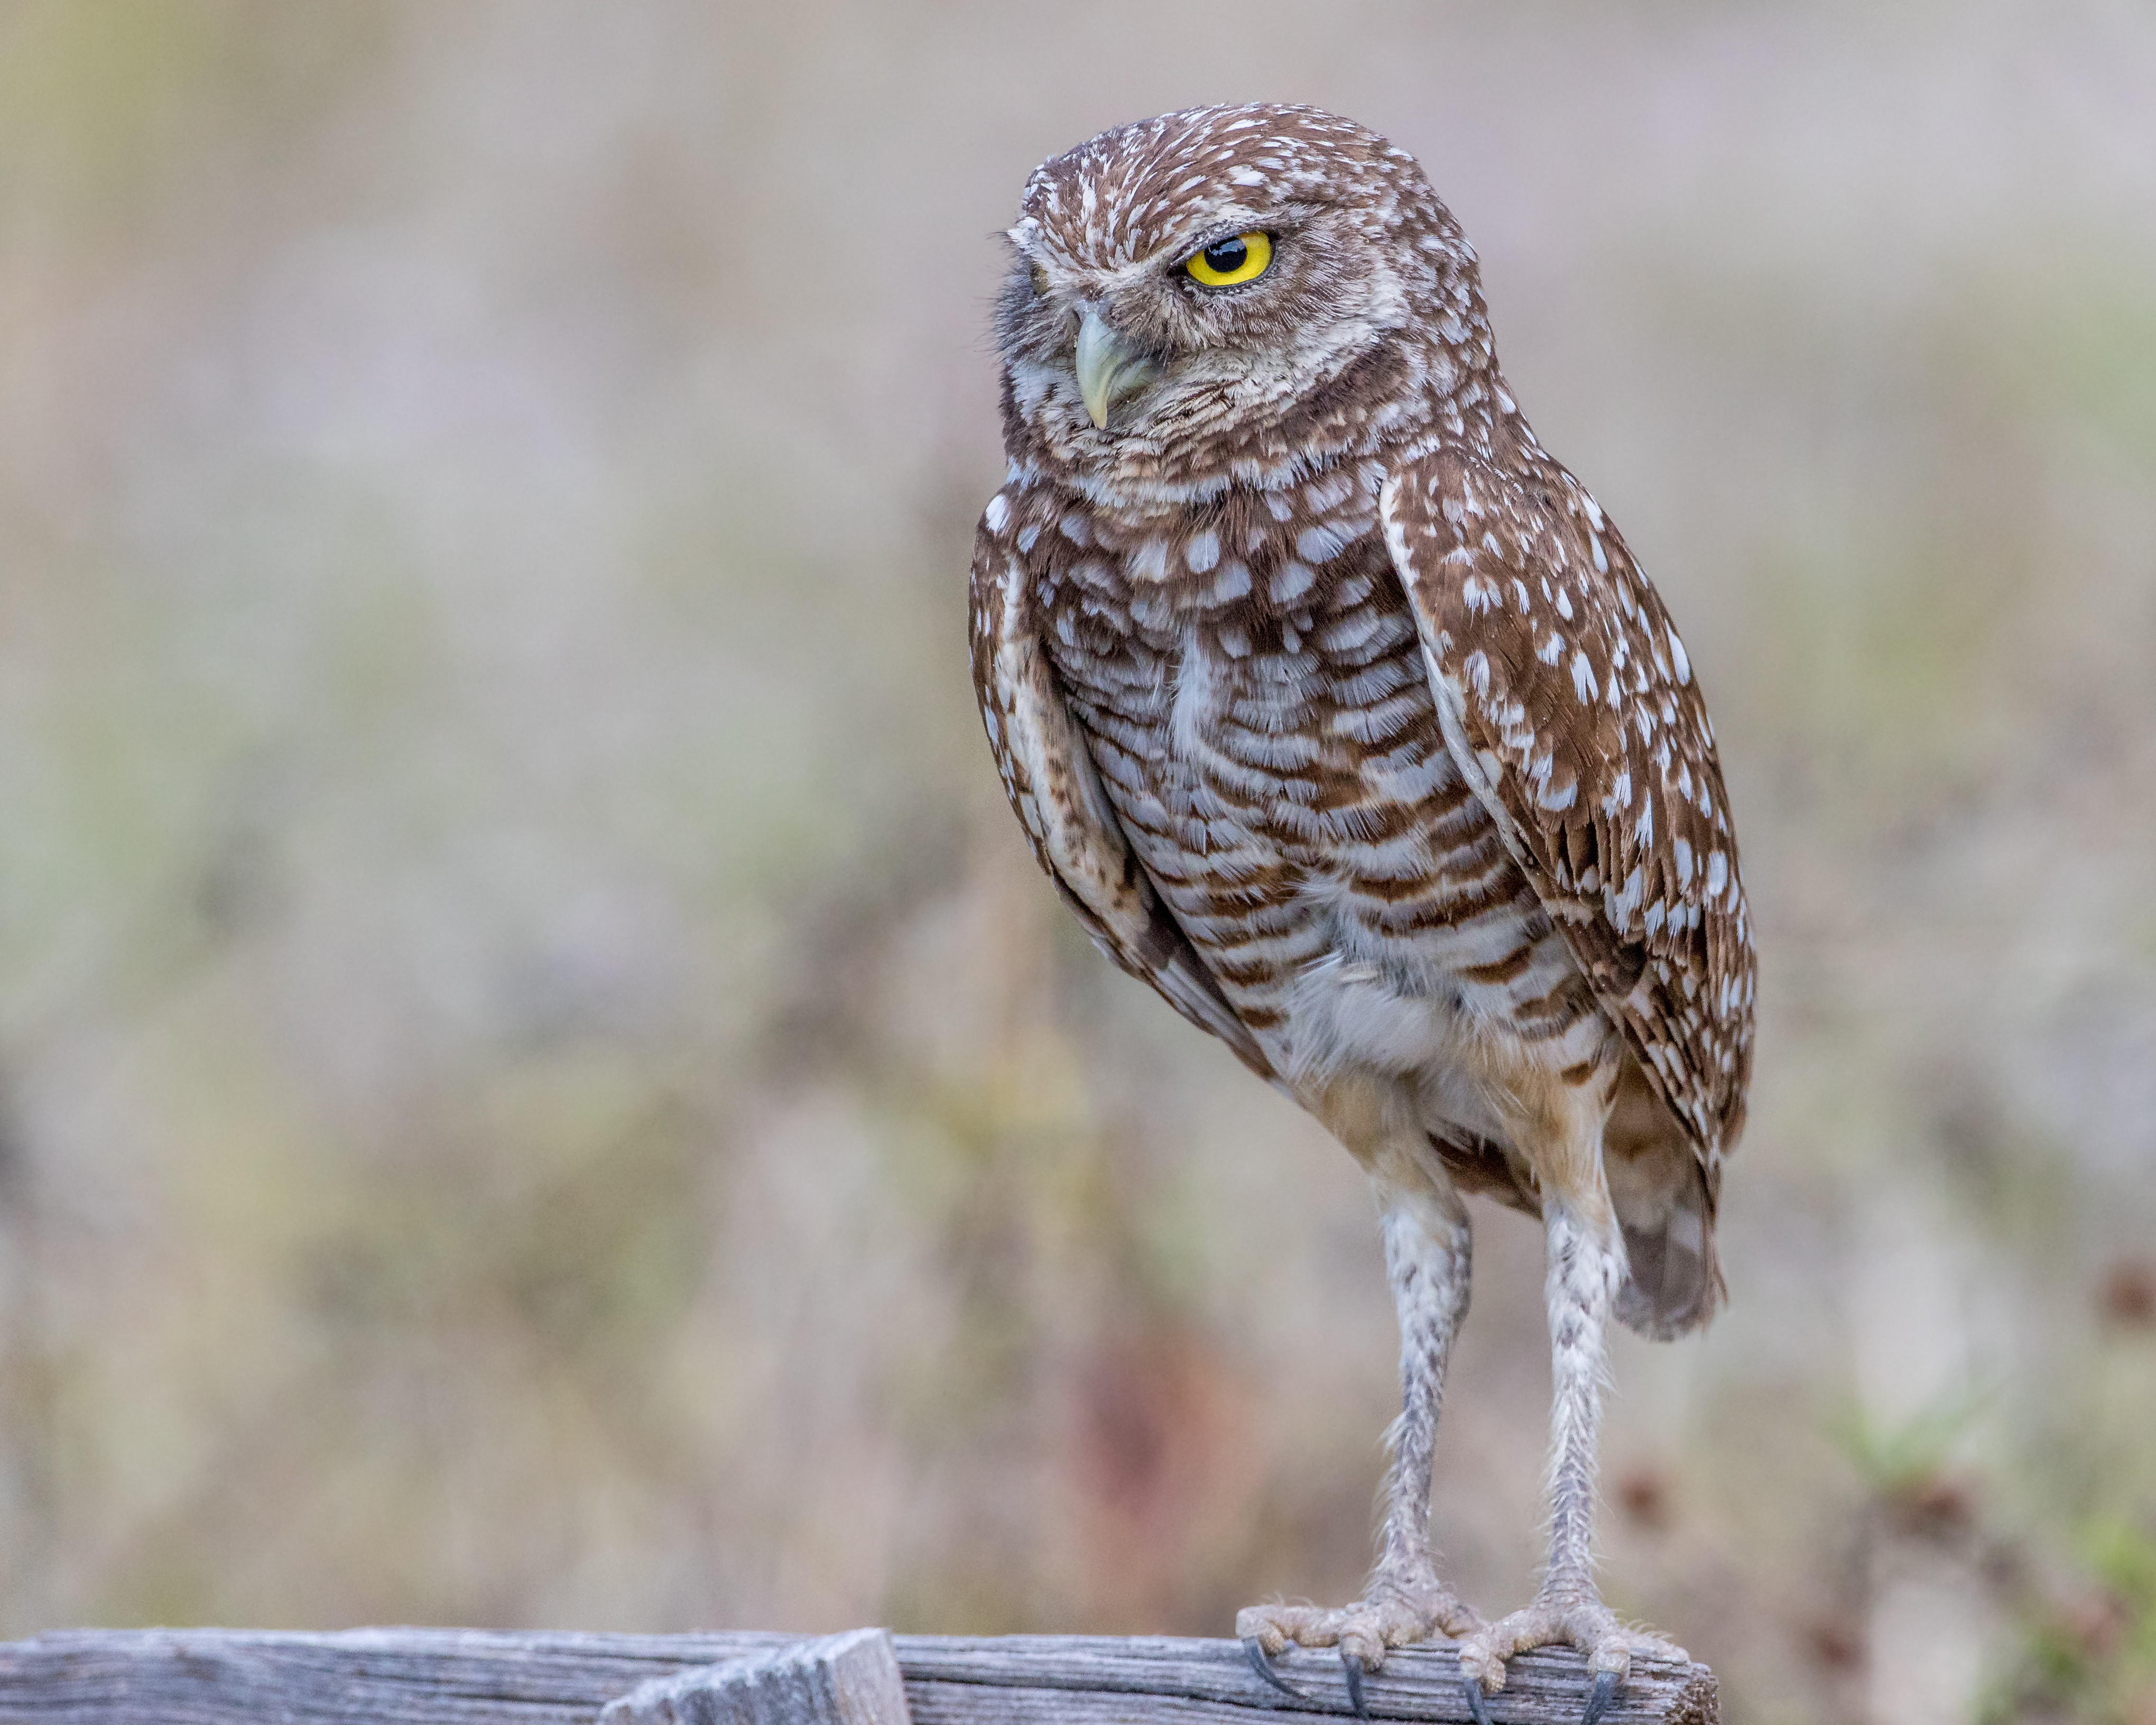
bird, wildlife, beak, hawk, owl, fauna, bird of prey, close up, vertebrate, falcon, florida, buzzard, perched, adult, andymorffew, morffew, naturethroughthelens, marcoisland, burrowingowl